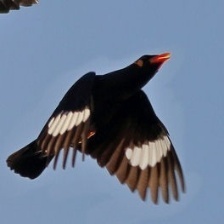
Species: ENGGANO MYNA
Scientific name: GRACULA ENGANENSIS